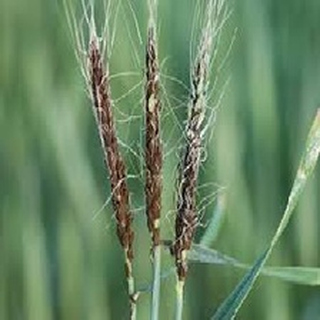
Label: wheat_smut